George Franklin Barber

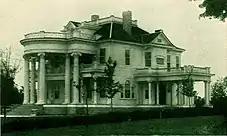
The Robert Covington House in Hazlehurst, Mississippi, one of Barber's later designs

The bulk of Barber's business followed the "catalog architecture" model popularized by earlier architects such as Palliser, Palliser & Company. Barber's great innovation was his willingness to personalize his designs for individual clients at moderate cost. As he wrote in his "Cottage Souvenir No. 2", "Write to us concerning any changes wanted in plans, and keep writing till you get what you want. Don't be afraid of writing too often. We are not easily offended." Though his firms' records no longer survive, it is believed that he sold as many as 20,000 plans in his career. Since he frequently modified his designs to fit his clients' needs and specifications, his houses are sometimes difficult to attribute with any certainty.